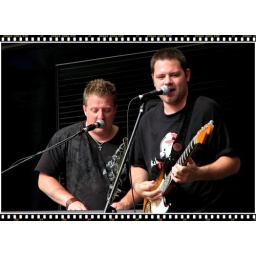
rock around the clock